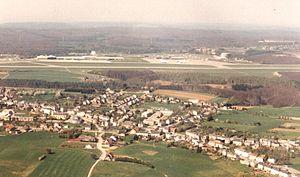
Sandweiler et le Findel (Luxembourg) Lëtzebuergesch: Sandweiler mam Findel
Sandweiler est une localité luxembourgeoise et le chef-lieu de la commune portant le même nom située dans le canton de Luxembourg.
Findel est une section de la commune luxembourgeoise de Sandweiler située dans le canton de Luxembourg.